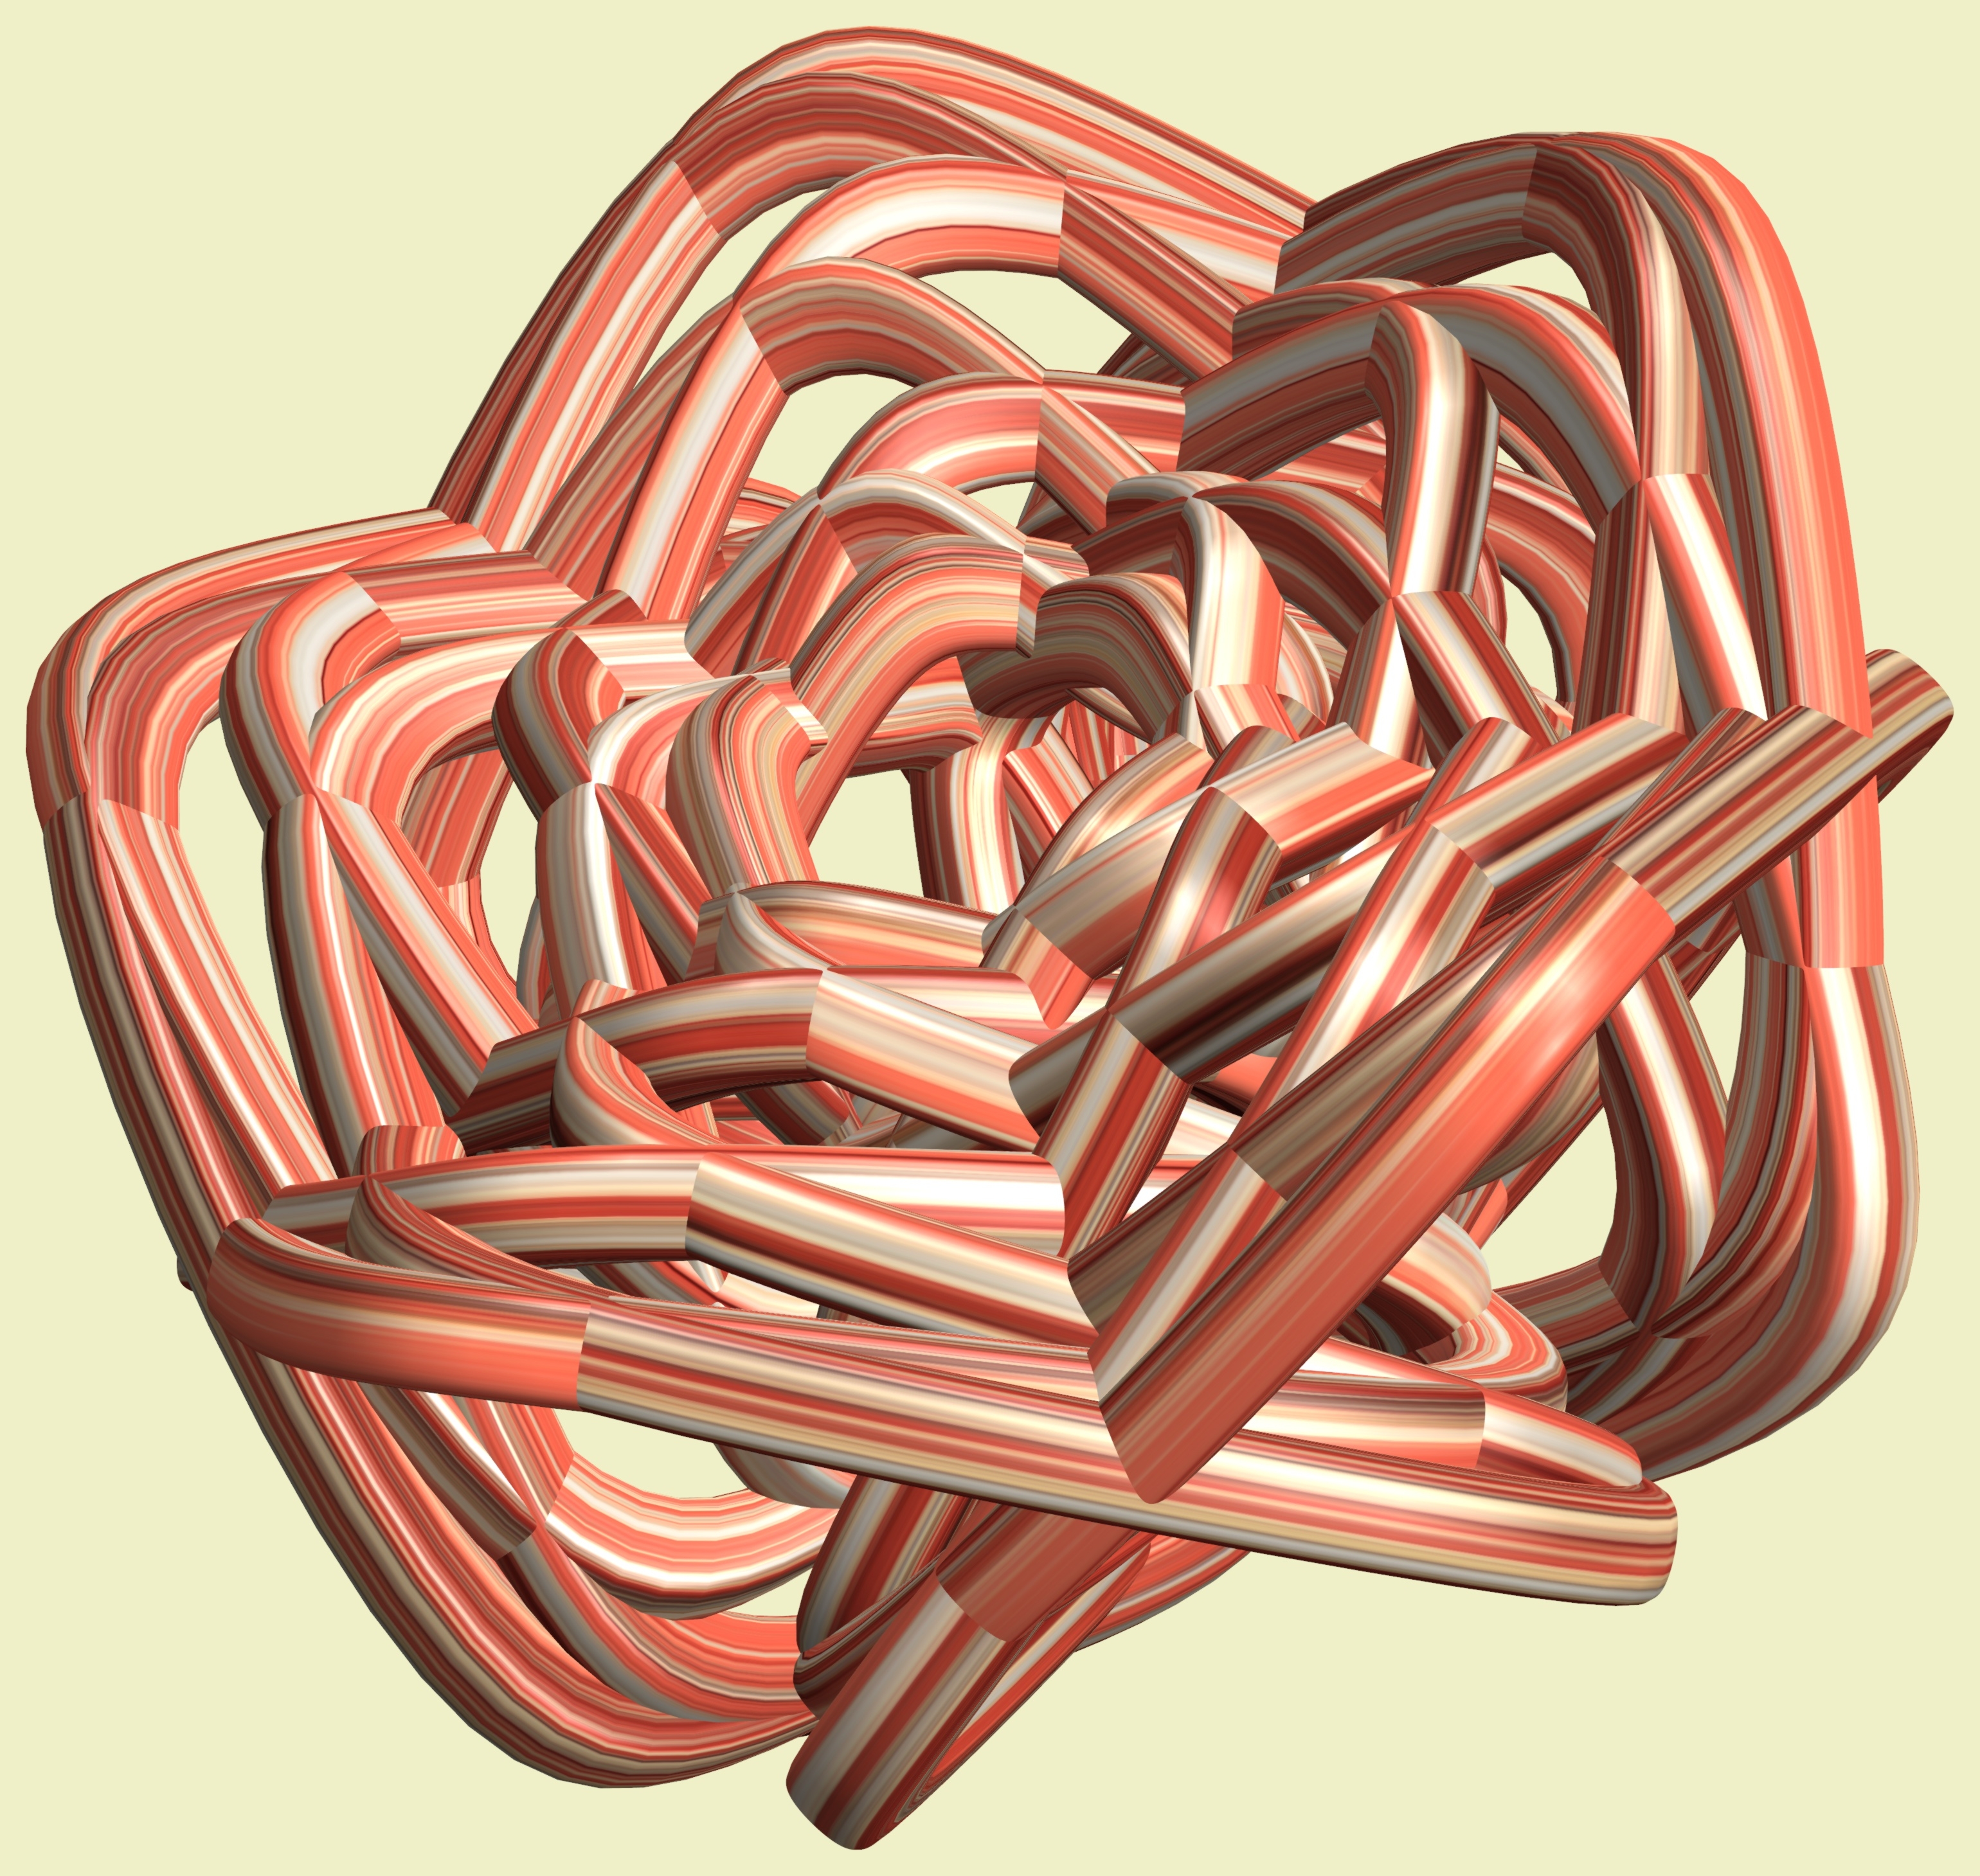
structure, texture, flower, heart, pattern, food, produce, geometry, dessert, sculpture, design, symmetry, mesh, 3d, graphic, organ, shape, torus, mathematica, cg, parametricplot3d, code, program, algorithm, mapping, geometricsculpture, lissajous, flavor